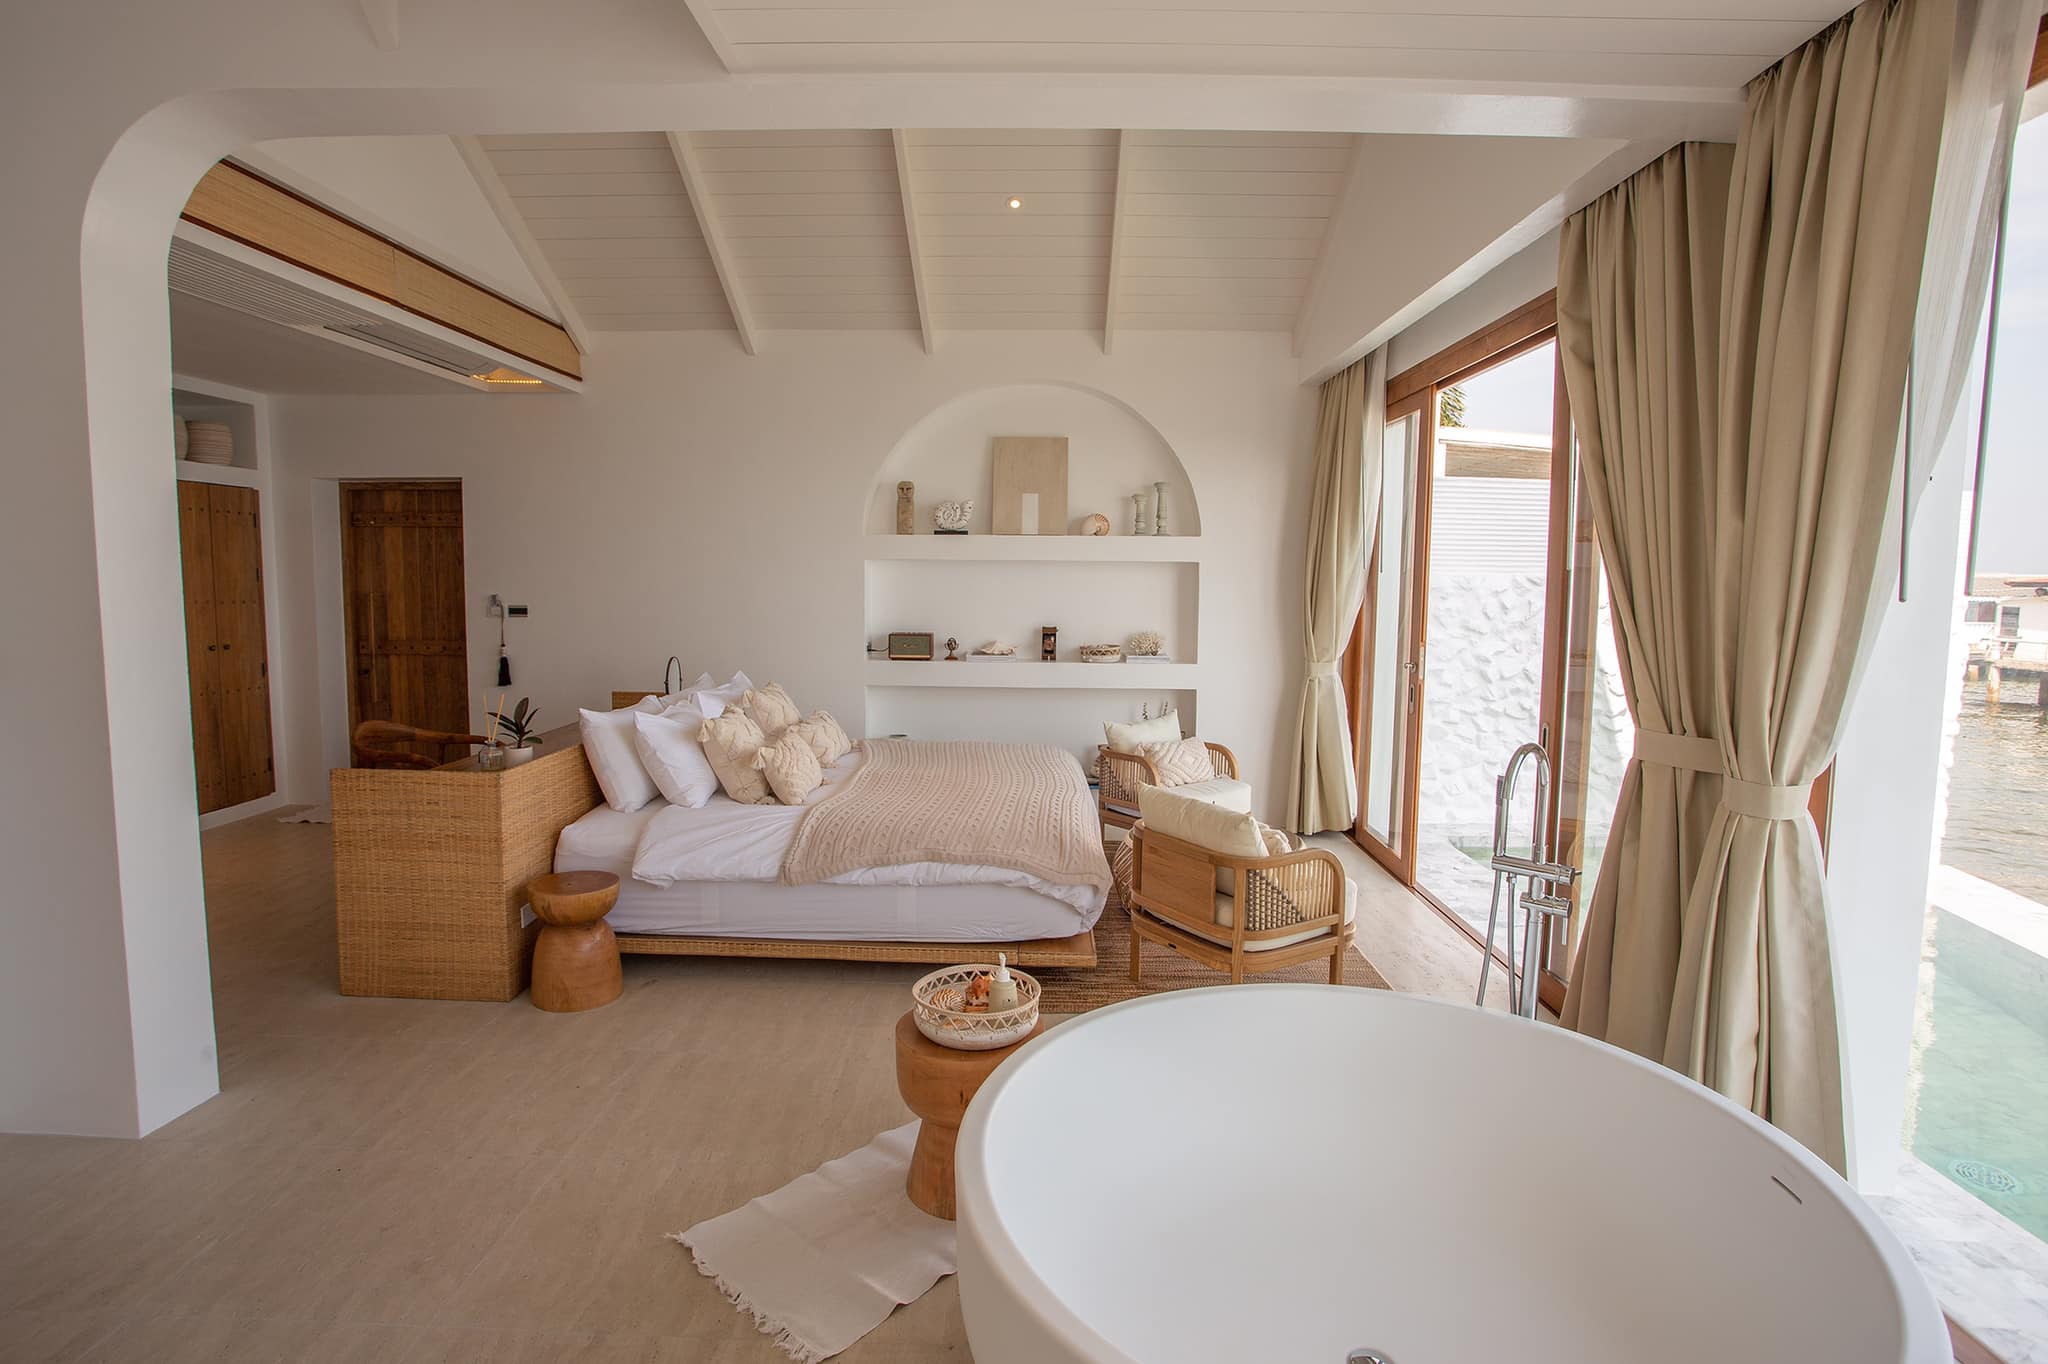
sea, building, property, furniture, table, comfort, wood, curtain, bathtub, interior design, floor, flooring, bed frame, pillow, wall, lamp, house, bed, hardwood, real estate, window, living room, shade, chair, linens, ceiling, bedding, bedroom, decoration, window treatment, drawer, bed sheet, apartment, window covering, home, room, mattress pad, mattress, condominium, plant, door, cabinetry, throw pillow, light fixture, peach, molding, wood flooring, nightstand, picture frame, daylighting, plaster, beam, estate, boutique hotel, arch, couch, desk, hotel